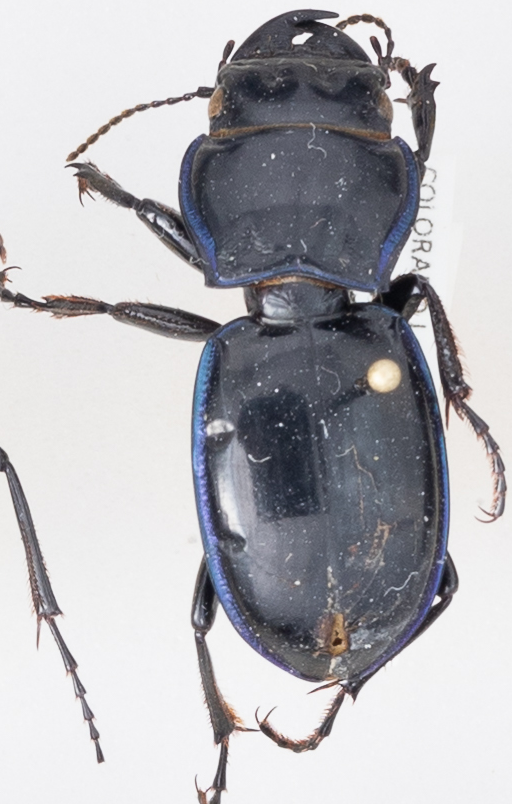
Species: Pasimachus elongatus
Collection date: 2014-08-05
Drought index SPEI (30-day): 0.05
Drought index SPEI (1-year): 0.71
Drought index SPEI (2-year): -0.728